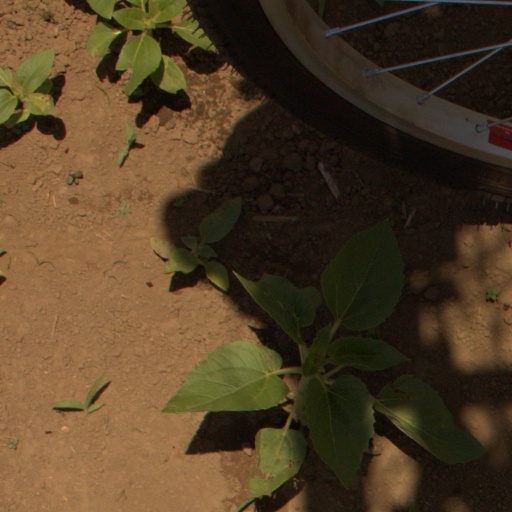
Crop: Jerusalem artichoke